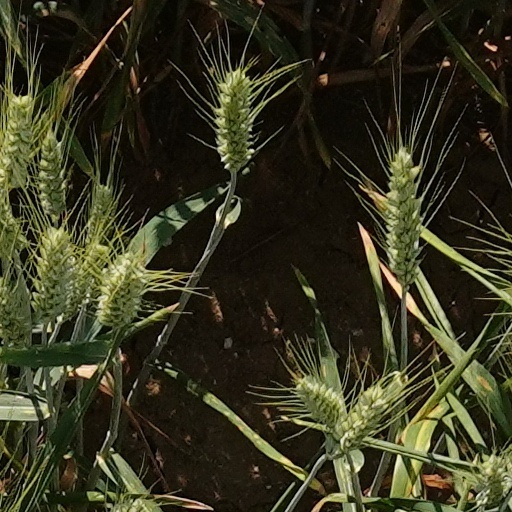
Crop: wheat